Black Forest Railway (Baden)

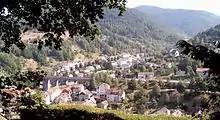
The viaduct in Hornberg

The route passes through numerous tunnels (37 alone in the section between Hausach and Sankt Georgen), but only travels across one large viaduct, in Hornberg. On its way from north to south, the line passes under the main European watershed twice, once via the Sommerau tunnel between Triberg and Sankt Georgen, which is 1,697 metres long, and then via the Hatting tunnel, between Engen and Immendingen, which is 900 metres in length.